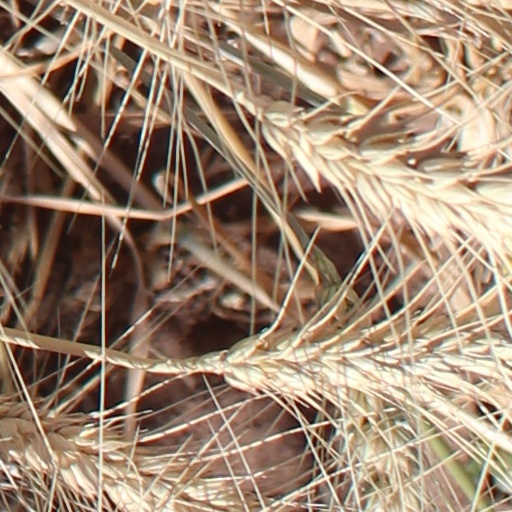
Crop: wheat